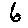
Label: 6